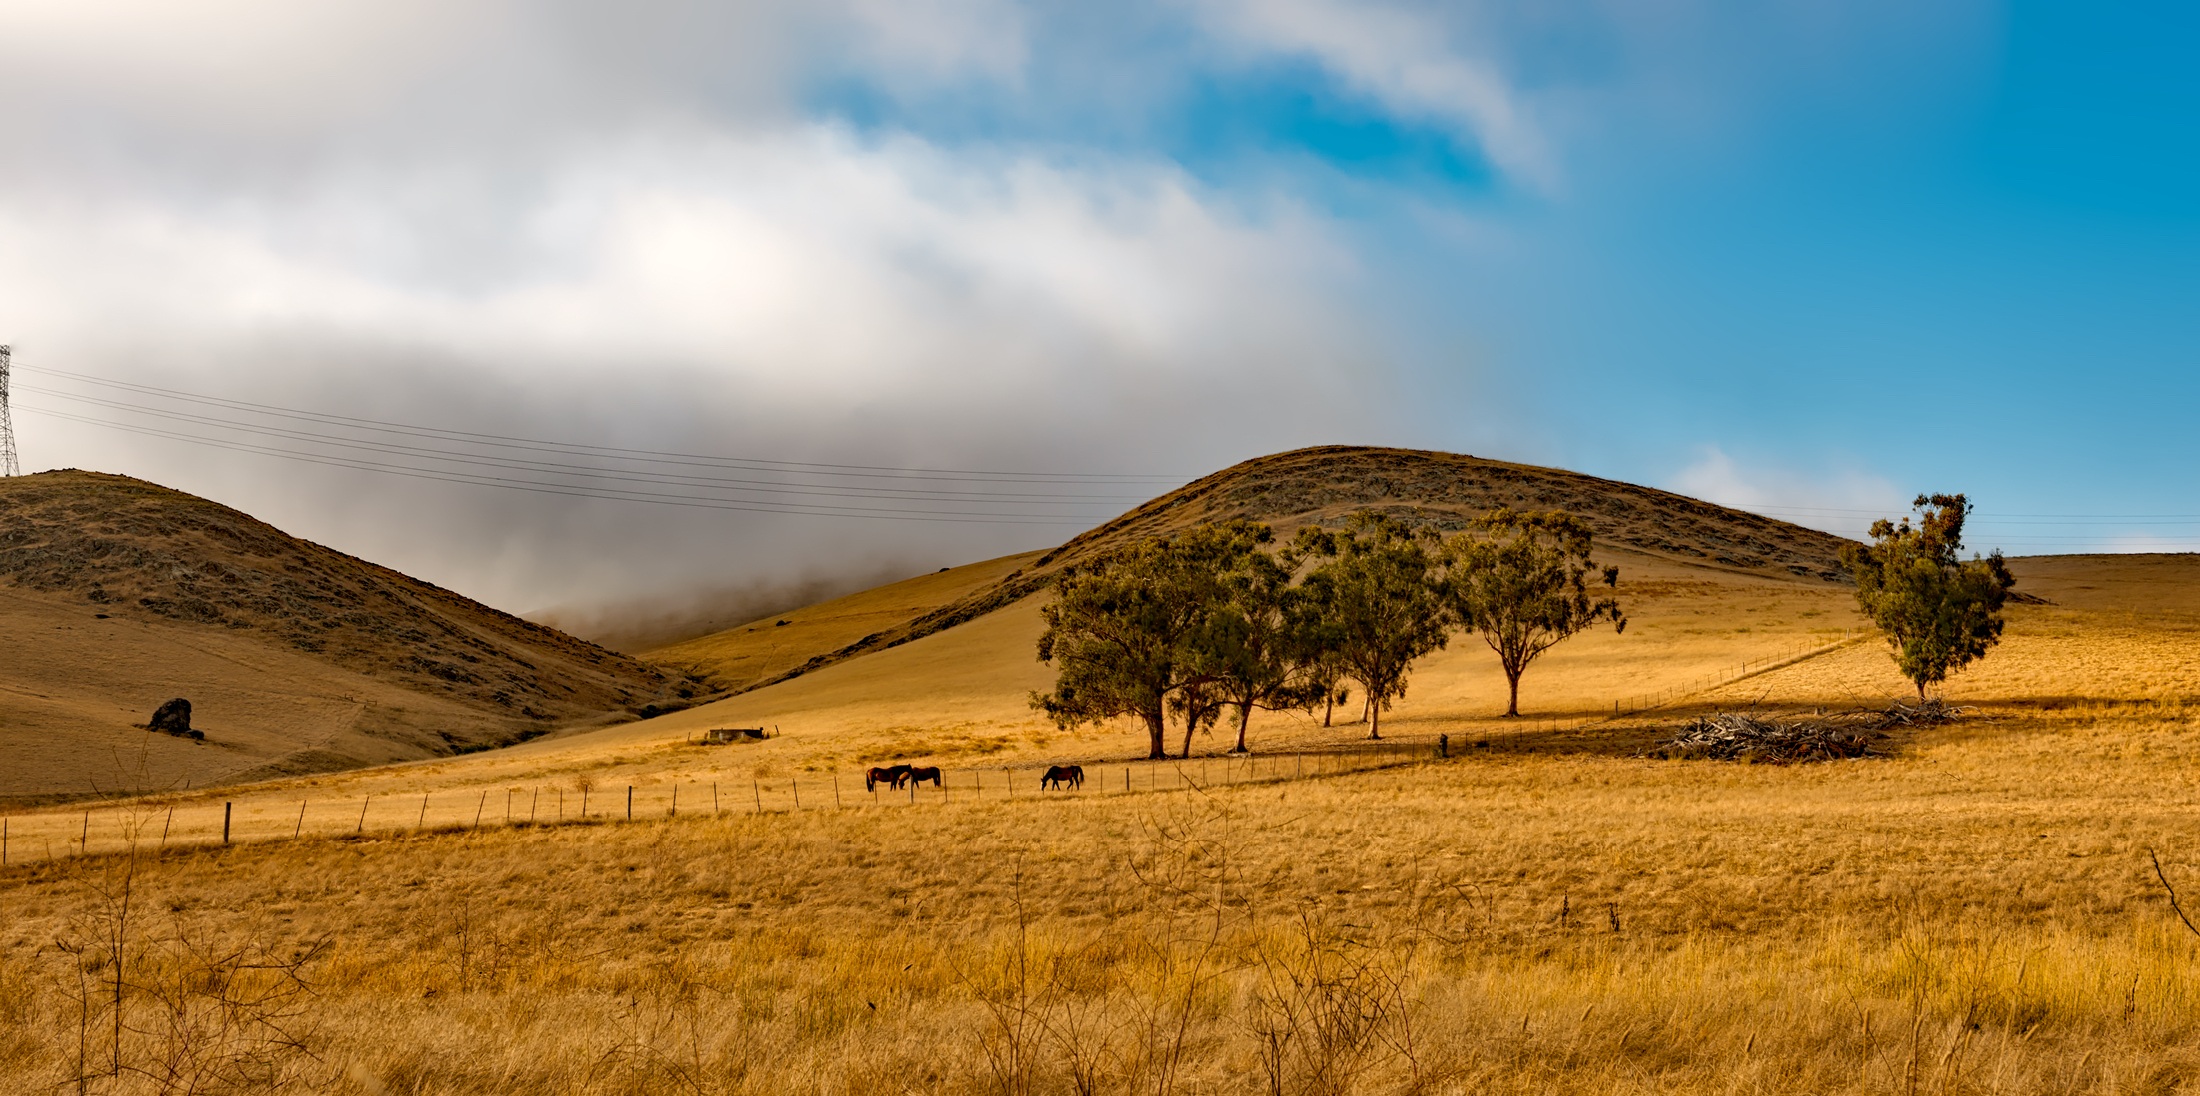
landscape, nature, horizon, wilderness, mountain, cloud, sky, field, farm, meadow, prairie, countryside, morning, hill, country, rural, crop, scenic, ranch, agriculture, california, savanna, plain, outdoors, horses, hills, hdr, clouds, grassland, picturesque, plateau, beautiful, pastoral, habitat, ecosystem, steppe, rural area, landform, natural environment, geographical feature, grass family, mountainous landforms